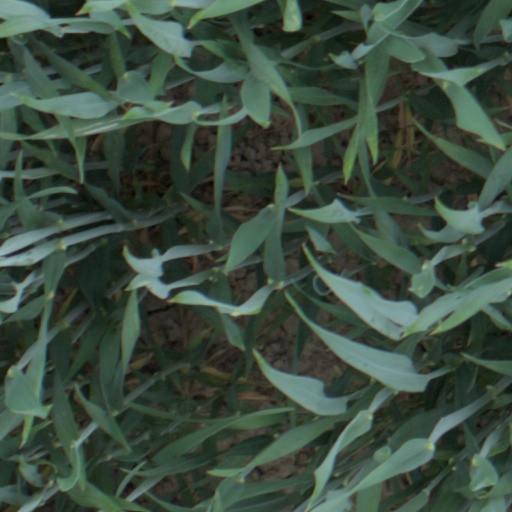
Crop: wheat